GodV

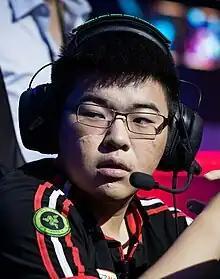
Wei in 2015

Wei Zhen, better known by his in-game name GodV, is a retired Chinese professional "League of Legends" player who was previously the mid laner for LGD Gaming. While on LGD, GodV qualified for the 2015 World Championship after he and his team defeated the Qiao Gu Reapers 3–2 in the LPL finals. On June 8, 2020, Wei Zhen announced his marriage to Weng Jinxuan, also known by her online alias "Lil bee".